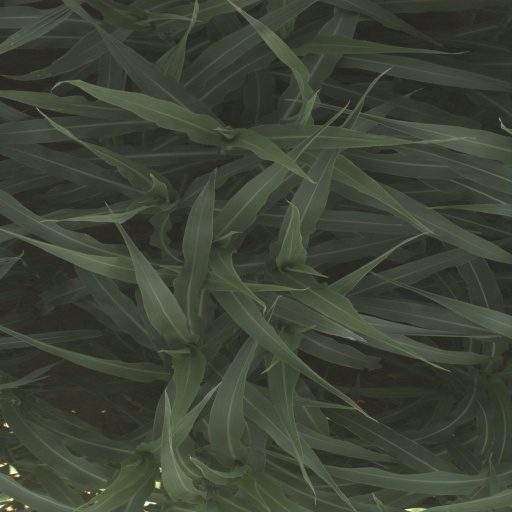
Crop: sorghum